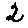
Label: 2